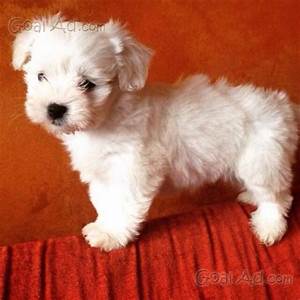
Label: dog